Lloyd Bentsen

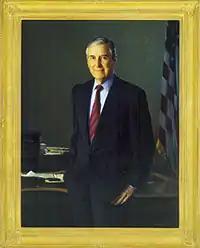
Official portrait as Secretary of the Treasury

Appointed to Clinton's cabinet as Secretary of the Treasury, Bentsen helped win crucial Republican votes to pass the North American Free Trade Agreement (NAFTA) and the Uruguay Round of the General Agreement on Tariffs and Trade (GATT). Bentsen also was pivotal in winning passage of the 1994 crime bill, the Federal Assault Weapon Ban, which temporarily banned assault rifles.